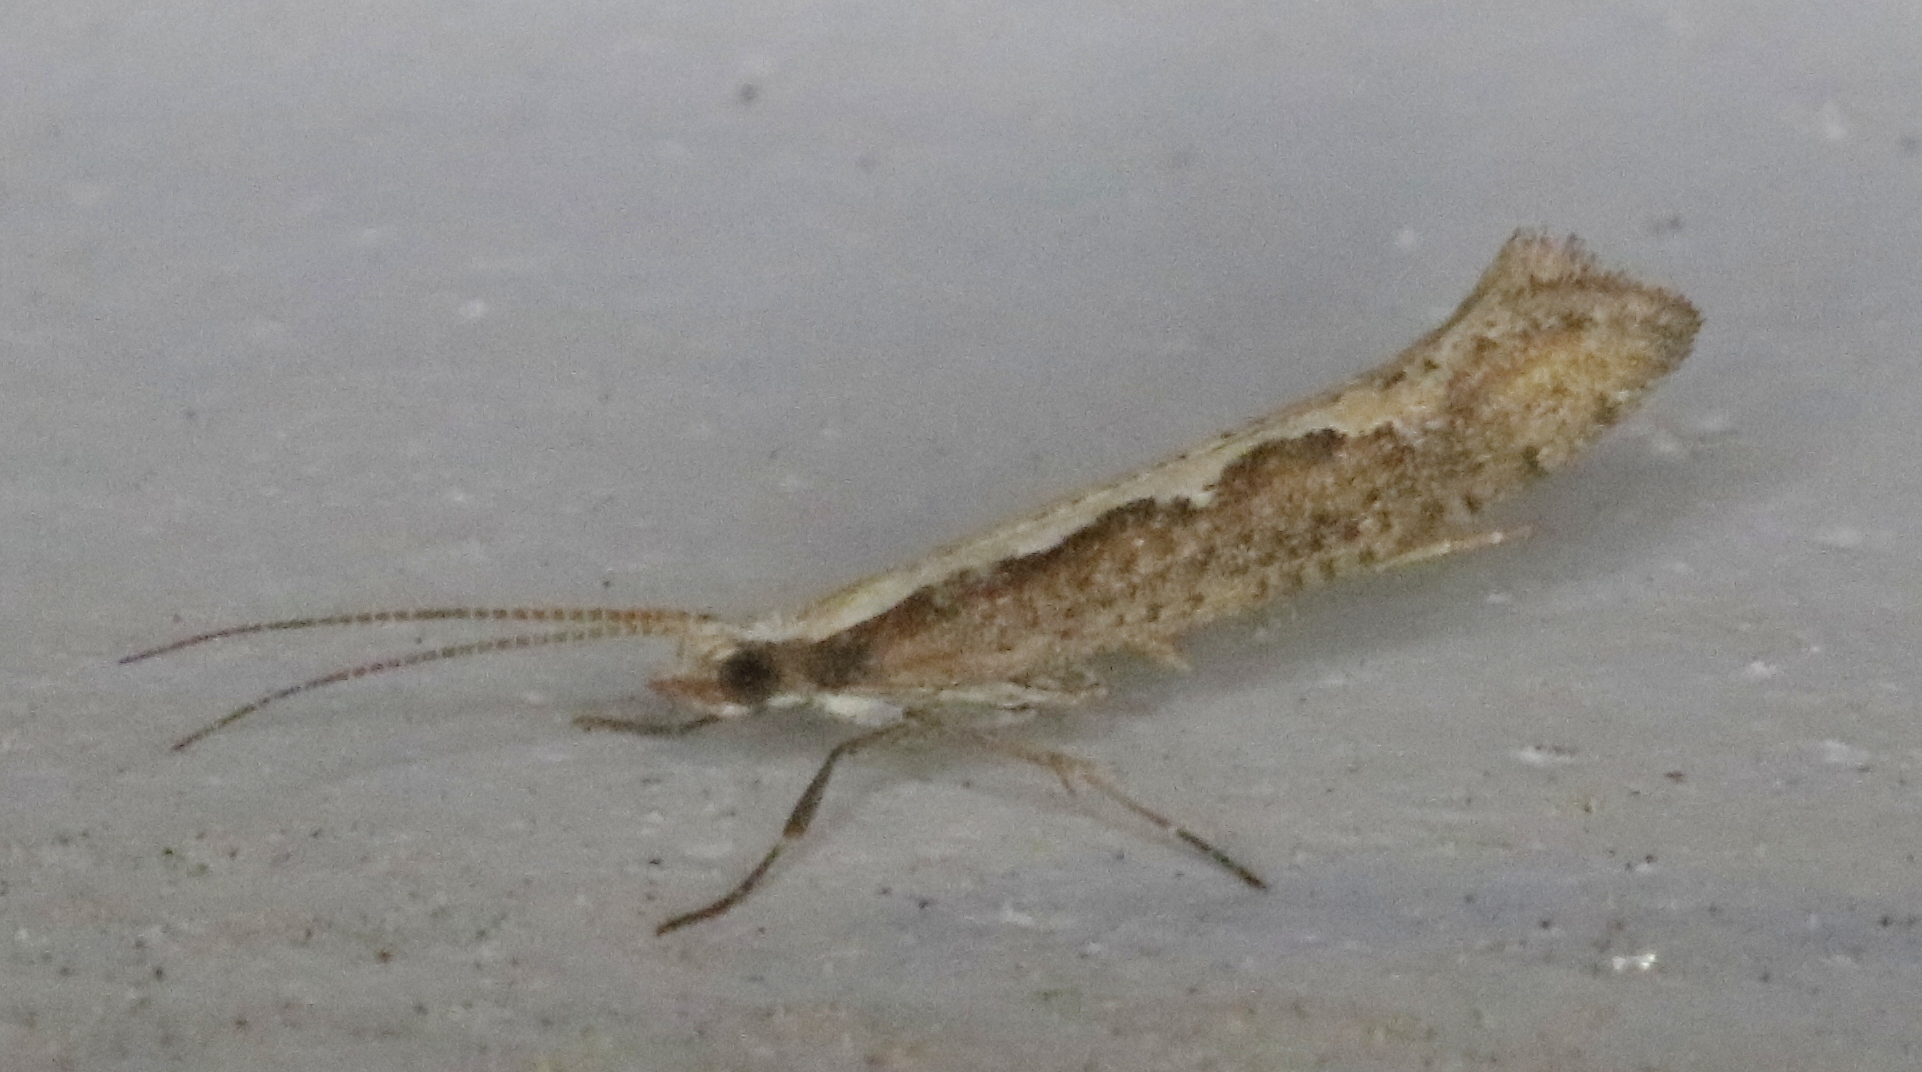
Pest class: diamondback_moth